Jamaica Center–Parsons/Archer station

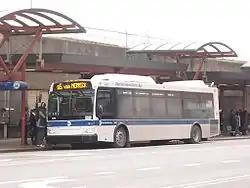
The Jamaica Center Bus Terminal can be found at some of the exits.

The subway complex includes the Jamaica Center Bus Terminal, a series of bus stops located along Archer Avenue (primarily along the south side of the street next to the LIRR right of way). The bus stop areas are lettered A through H. The western portion of the terminal (bays F through H and the bus layover area) is also known as the "Teardrop Canopy". It serves as a major transit hub within Jamaica. The former 160th Street Jamaica Elevated station on Jamaica Avenue that it replaced was also a major hub for trolley service when it was originally built. Several of the trolley lines were the predecessors to current bus service.